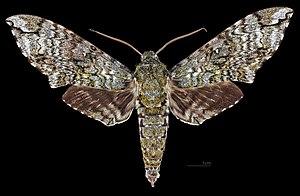
Manduca lichenea est une espèce de lépidoptères de nuit de la famille des Sphingidae, de la sous-famille des Sphinginae et de la tribu des Sphingini.